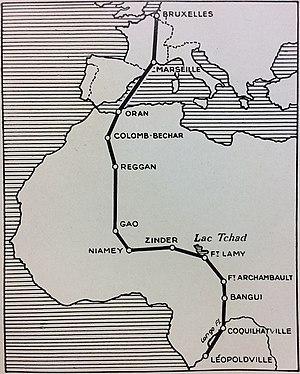
Itinéraire du Léopold-Roger lors du voyage Belgique-Congo en 1935 (dans Bouckaert, Belgique-Congo en avion, 1935).
Albert Bouckaert, né le 17 octobre 1891 à Braine-le-Comte et mort le 1ᵉʳ juin 1951 à Bruxelles, était un journaliste et écrivain belge, ayant principalement collaboré pour le journal Le Soir. Il a vite développé une passion pour l'aviation en général, ce qui se ressent dans ses écrits. Avec son confrère René Weverbergh, du Vingtième Siècle, il fut le premier passager à avoir effectué le voyage aller-retour sur la ligne aérienne Belgique-Congo, en mars 1935. Au total, il aura parcouru près de 115 000 km dans les airs, ce qui le poussera à écrire ses souvenirs de "journaliste volant" à la fin de sa vie, dans 100.000 kilomètres de ciel, un ouvrage paru de manière posthume en 1952.
La ligne aérienne Belgique-Congo, désigne l'ensemble des voies aériennes reliant la Belgique au Congo belge et au Ruanda-Urundi et exploitées par des vols réguliers durant l'époque coloniale. Étroitement liée à la Sabena qui y détenait un monopole d'État, la ligne impériale Belgique-Congo est créée en 1935 et est opérée jusqu'en 1960, année d'indépendance du Congo. Elle trouve cependant sa source dix ans avant son inauguration, en 1925, quand Edmond Thieffry rallie la colonie en plusieurs semaines.